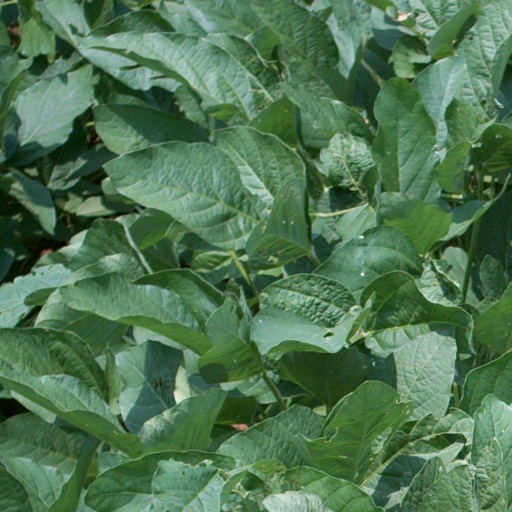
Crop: soybean